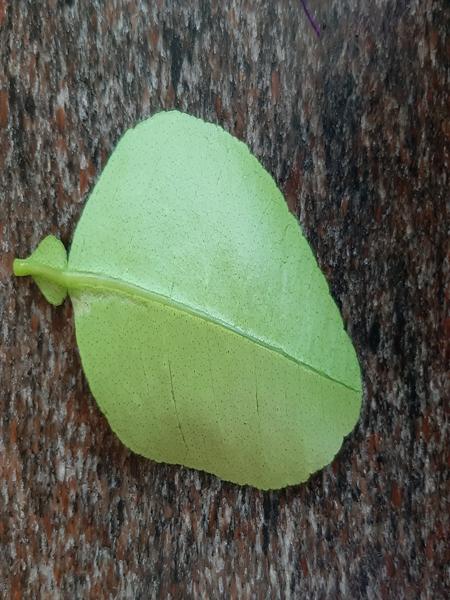
Plant: Lemon